Paul Sédir

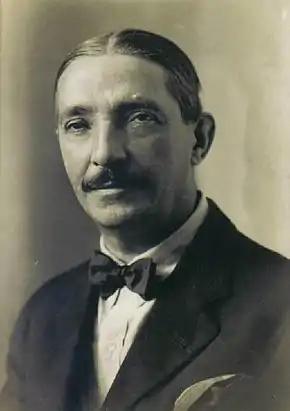

Paul Sédir or Sédir (born "Yvon Le Loup"; 2 January 1871 - 3 February 1926) was a French mystic and esotericist, notable as the author on several works on esotericism and Christian mysticism.